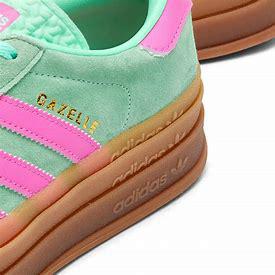
Brand: Adidas
Model: Gazelle Bold